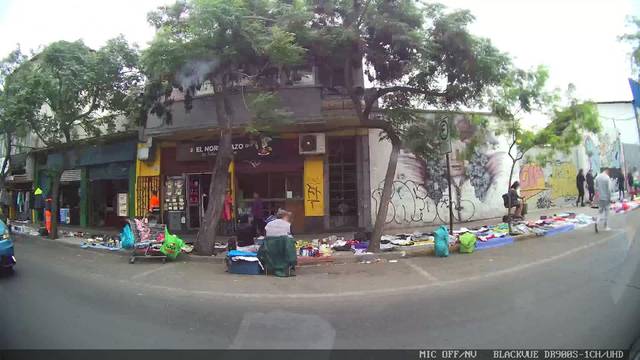
Region: Chile
Coordinates: -33.435, -70.67